Medullary ray (botany)

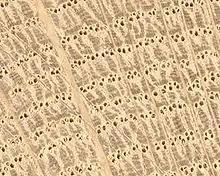
Transverse section of white oak, "Quercus alba". A ray appears diagonally, from top left to bottom middle.

Medullary rays, also known as vascular rays or pith rays, are cellular structures found in some species of wood. They appear as radial planar structures, perpendicular to the growth rings, which are visible to the naked eye. In a transverse section they appear as radiating lines from the centre of the log. In an axial section they may appear as a variety of transverse markings, depending on how close the section is to the plane of the ray. In a tangential section they may be hard to see at all.